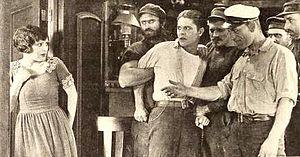
La Force du sang est un film muet américain réalisé par Irvin Willat, sorti en 1923.